Mojca Kopač

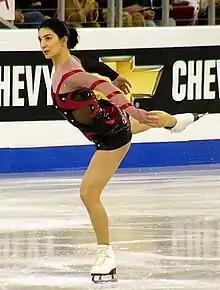
Kopač in 2004.

Mojca Kopač (born 2 May 1975) is a Slovenian former competitive figure skater. She is the 1993 Ondrej Nepela Memorial champion, the 1996 Golden Spin of Zagreb champion, and a nine-time Slovenian national champion. She represented her country at three Winter Olympics and qualified for the final segment twice – at the 1998 Olympics, where she placed 23rd, and the 2002 Olympics, where she placed 22nd. She reached the free skate at eleven European Championships and four World Championships.